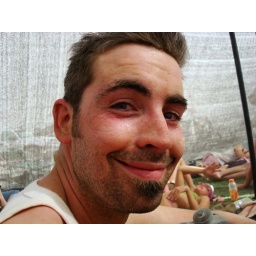
Playafied time after standing in the white out.